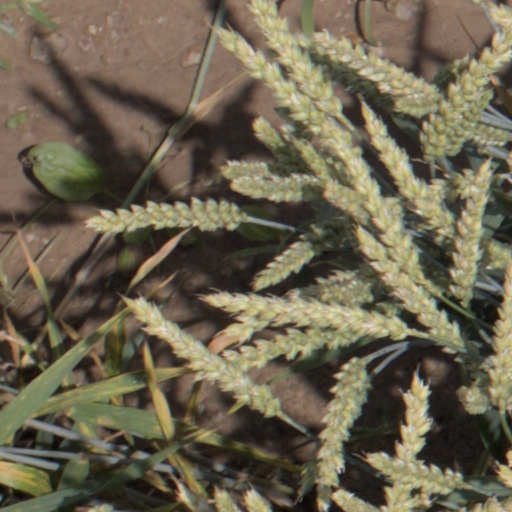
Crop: wheat